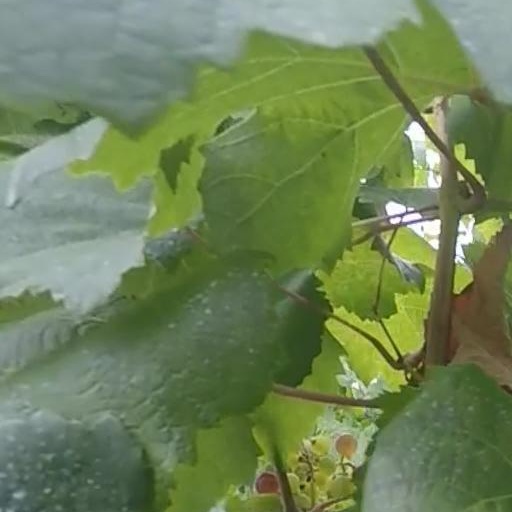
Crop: grape